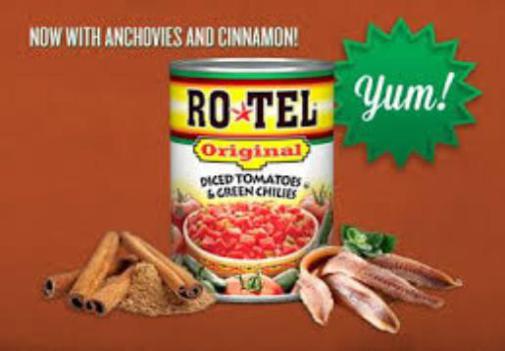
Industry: Food